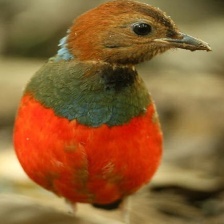
Species: RED BELLIED PITTA
Scientific name: PITTA ERYTHROGASTER